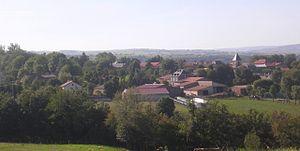
Village de Saint-Mary le Plain (15) france
Saint-Mary-le-Plain est une commune française située dans le département du Cantal, en région Auvergne-Rhône-Alpes. En auvergnat, on dit Sant Marc lo Plan.